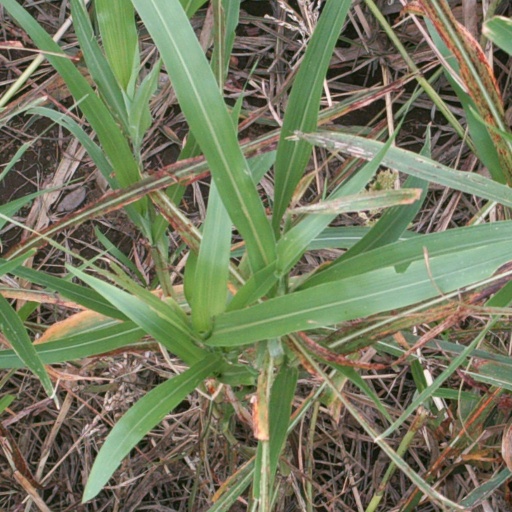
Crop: sorghum